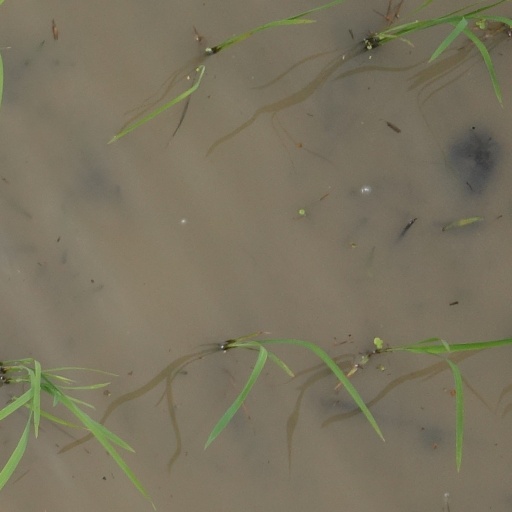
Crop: rice